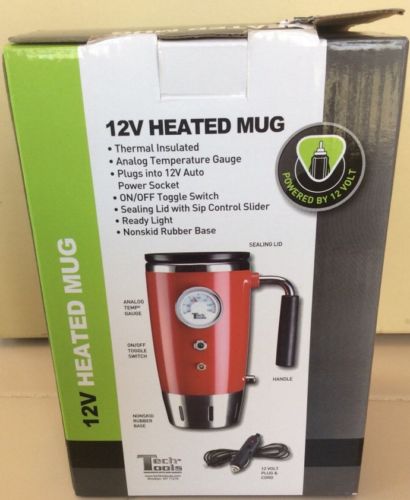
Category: mug